Tbilisi

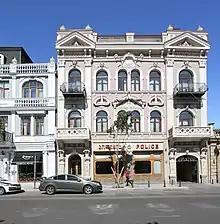
A police station on Agmashenebeli Avenue

In 1921, the Democratic Republic of Georgia was occupied by the Soviet Bolshevik forces from Russia, and until 1936, Tbilisi functioned first as the capital city of the Transcaucasian SFSR (which included Armenia, Azerbaijan, and Georgia), and afterward until 1991 as the capital of the Georgian Soviet Socialist Republic. During Soviet rule, Tbilisi's population grew significantly, the city became more industrialized, and it also came to be an important political, social, and cultural centre of the Soviet Union. In 1980, the city hosted the first state-sanctioned rock festival in the USSR. As a major tourist destination for both Soviet citizens and foreign visitors, Tbilisi's "Old Town" (the neighborhoods within the original city walls) was reconstructed in the 1970s and 1980s.